Flintshire (horse)

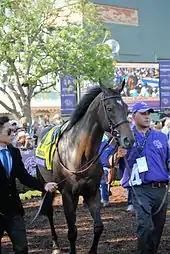
Flintshire at the 2016 Breeders' Cup

On 27 August, Flintshire won the Sword Dancer Stakes for the second year in a row. To prevent a repetition of the problems experienced in the Bowling Green, Juddmonte also entered Inordinate as a "rabbit" to ensure a fast pace. As they entered the stretch, Flintshire was moving well but looked trapped on the rail. Inordinate's jockey pulled the horse wide, causing another horse to check while opening a hole for Flintshire to accelerate through. Flintshire drew off to win by in an excellent time of 2:23.45, just off the stakes record, having run the last quarter mile in 22 seconds. A claim of foul against Inordinate was disallowed, but the stewards did speak with Brown and the jockeys involved.